Stobi railway station

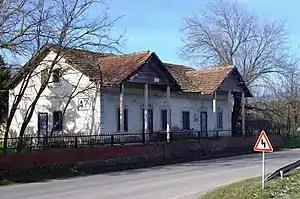
Station building in 2015

The Stobi railway station is located on railway corridor 10, near the ancient archeological site of Stobi, in the southern part of North Macedonia.